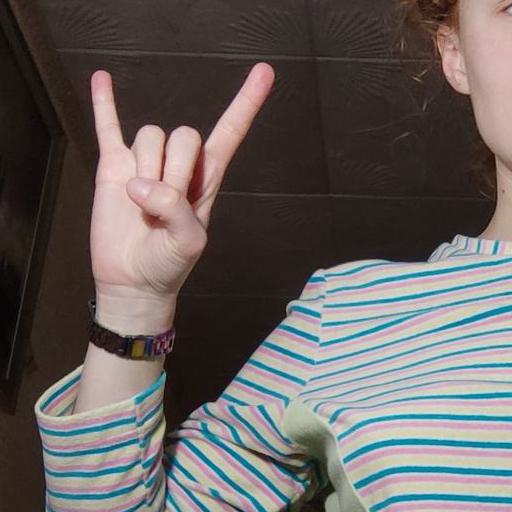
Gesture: rock